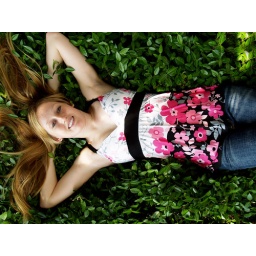
I loved the light where we took this picture, and the green against the pink and white looked so cool!